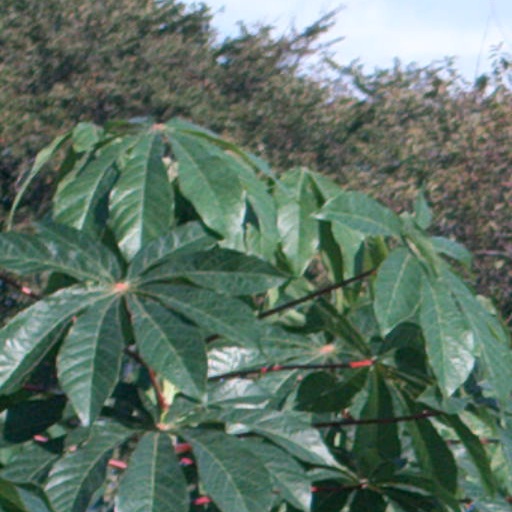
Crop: cassava